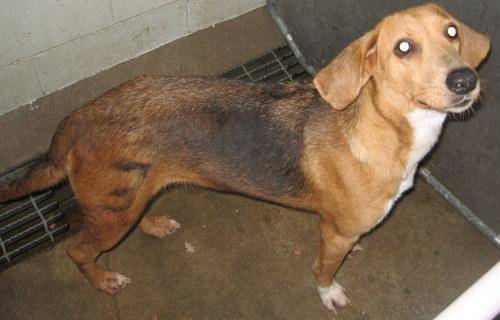
Label: dog